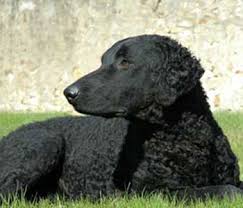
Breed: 202-n000028-curly_coated_retriever